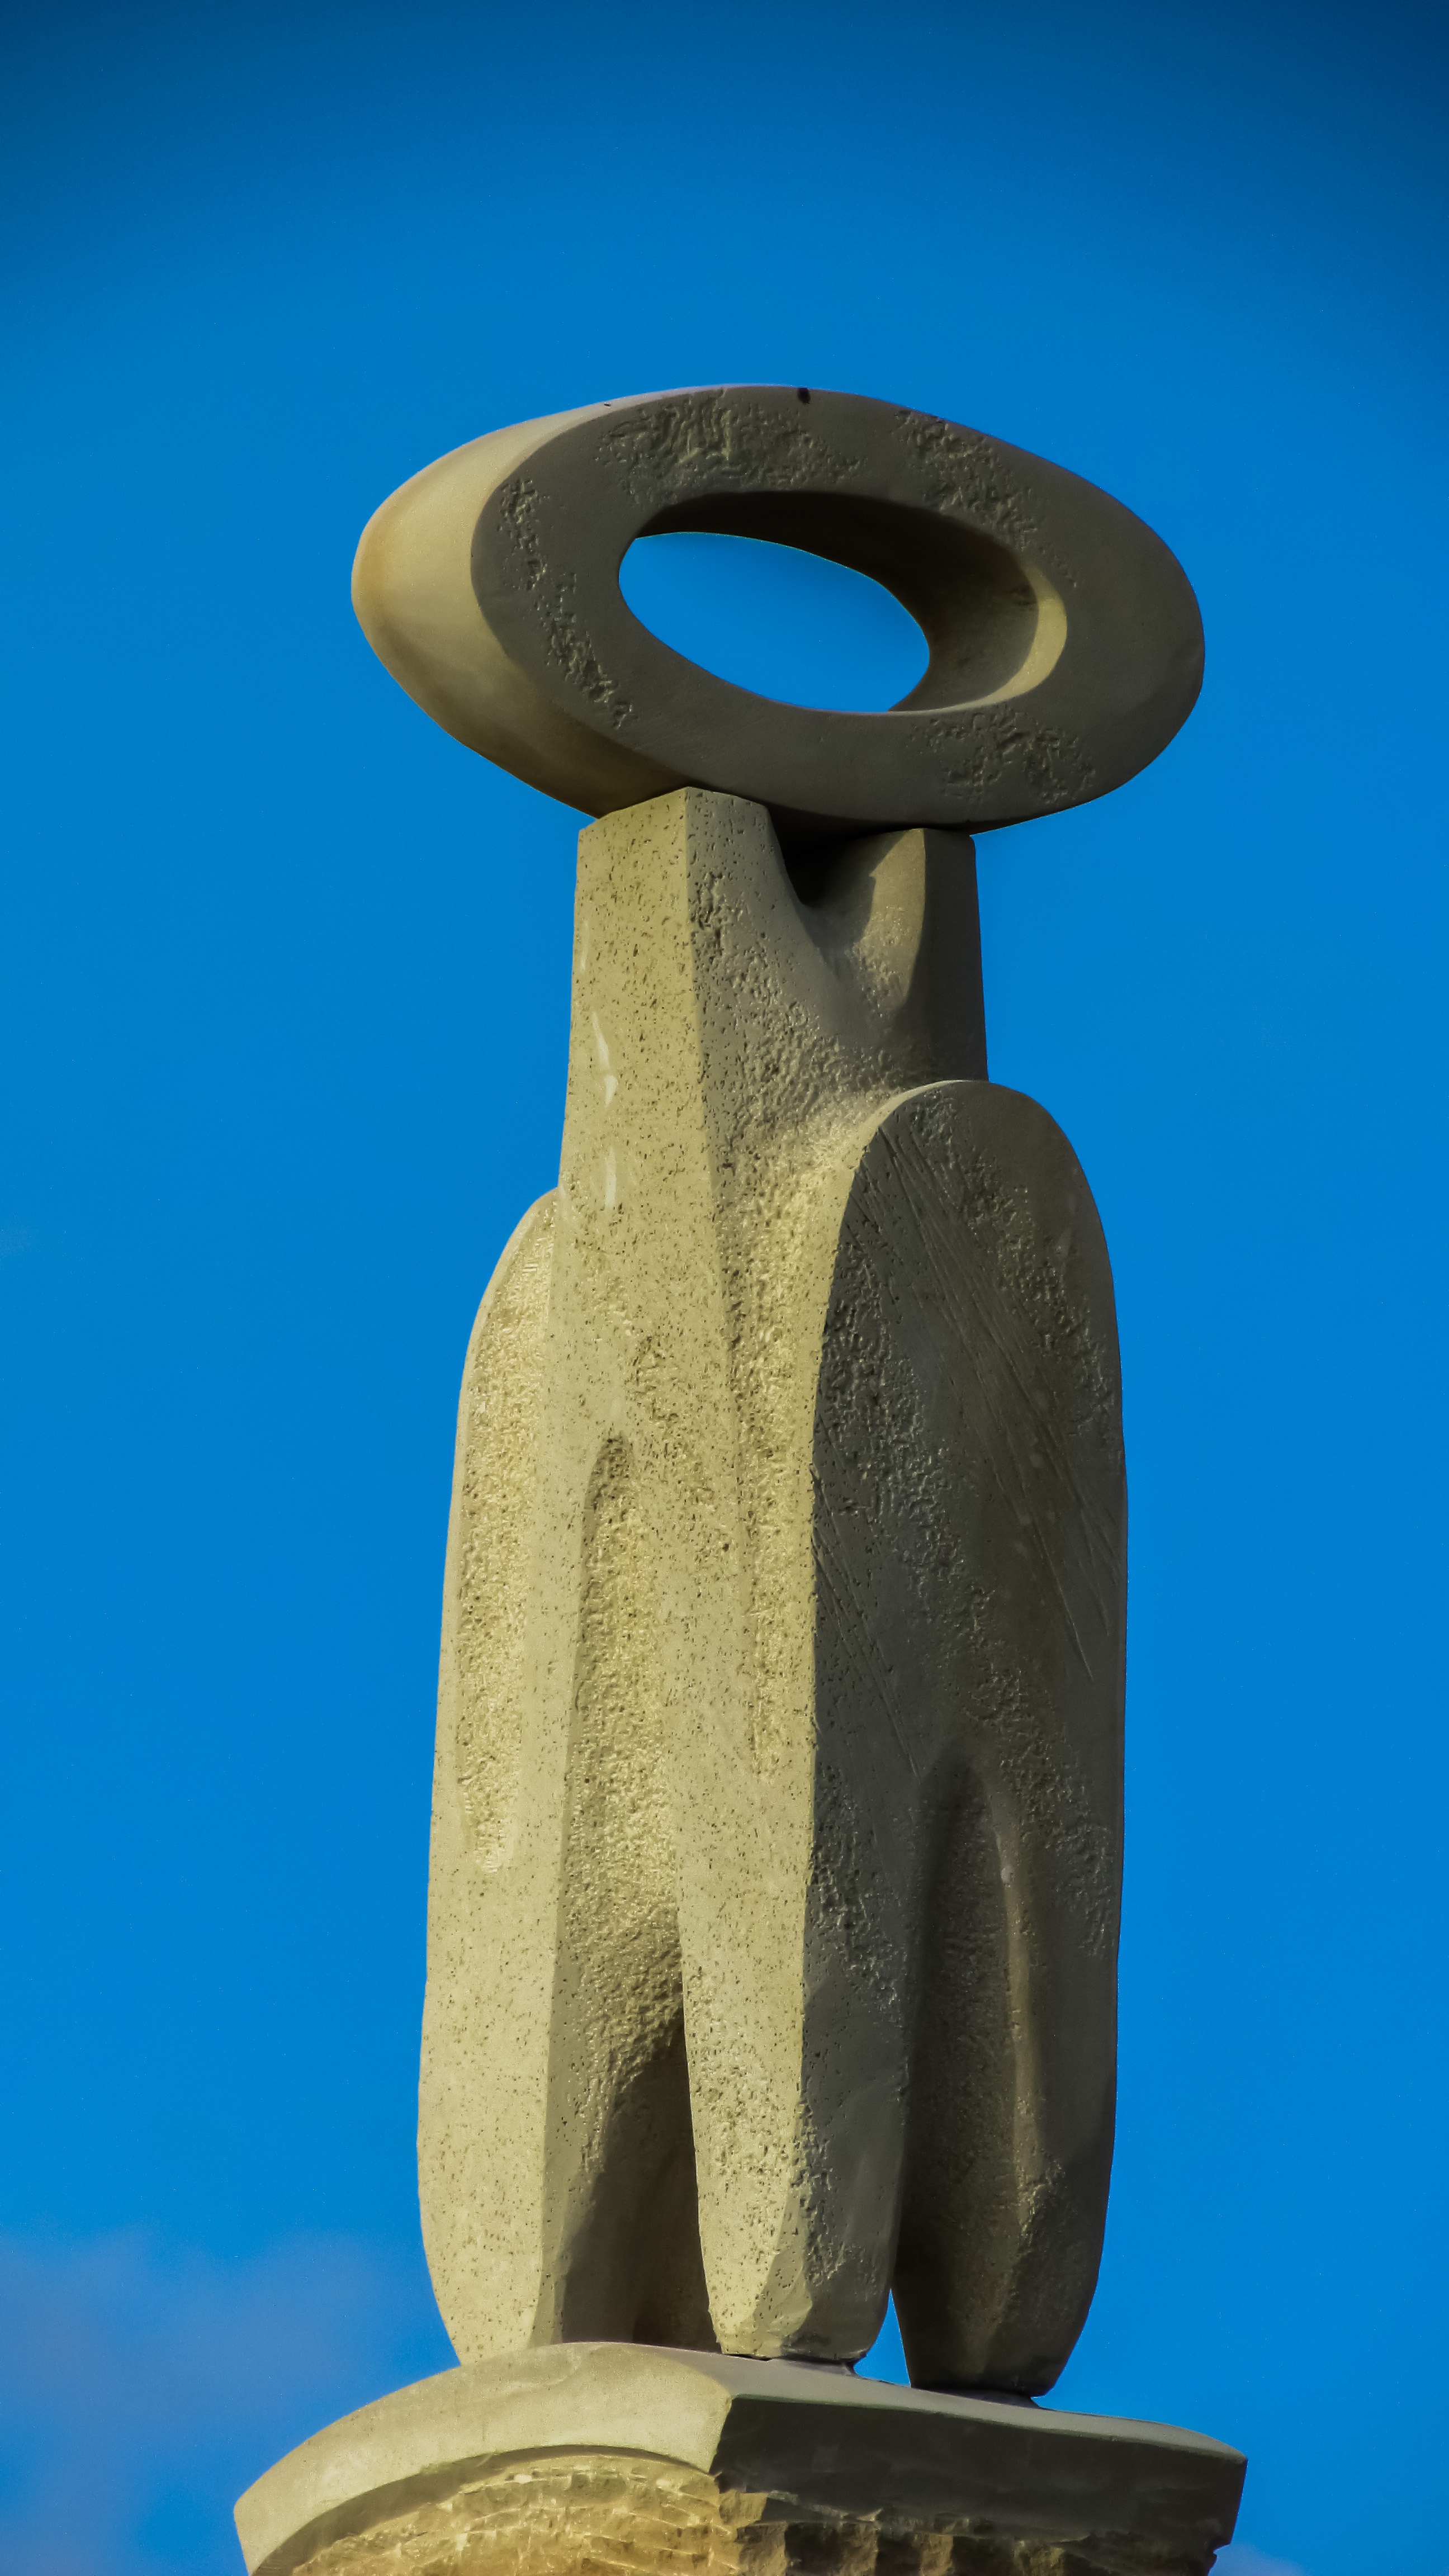
monument, statue, blue, sculpture, art, temple, cyprus, ayia napa, sculpture park